Follett House

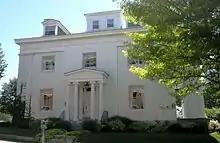
Side of the building

The house was built in 1840 for Timothy Follett (1793-1857), a real estate developer and later a railroad executive. It was designed by Ammi B. Young, whose other credits include the Vermont State House. Follett lost his fortune in the 1850s when the Rutland Railroad went bankrupt, and the house was owned by a series of executives, ending with Dr. B.S. Nichols, a local industrialist. Since 1885 the house has had a variety of institutional owners, including the local chapter of the Veterans of Foreign Wars. It is one of the state's finest examples of Greek Revival architecture, and is that last surviving mansion of a series that once stood facing the waterfront.